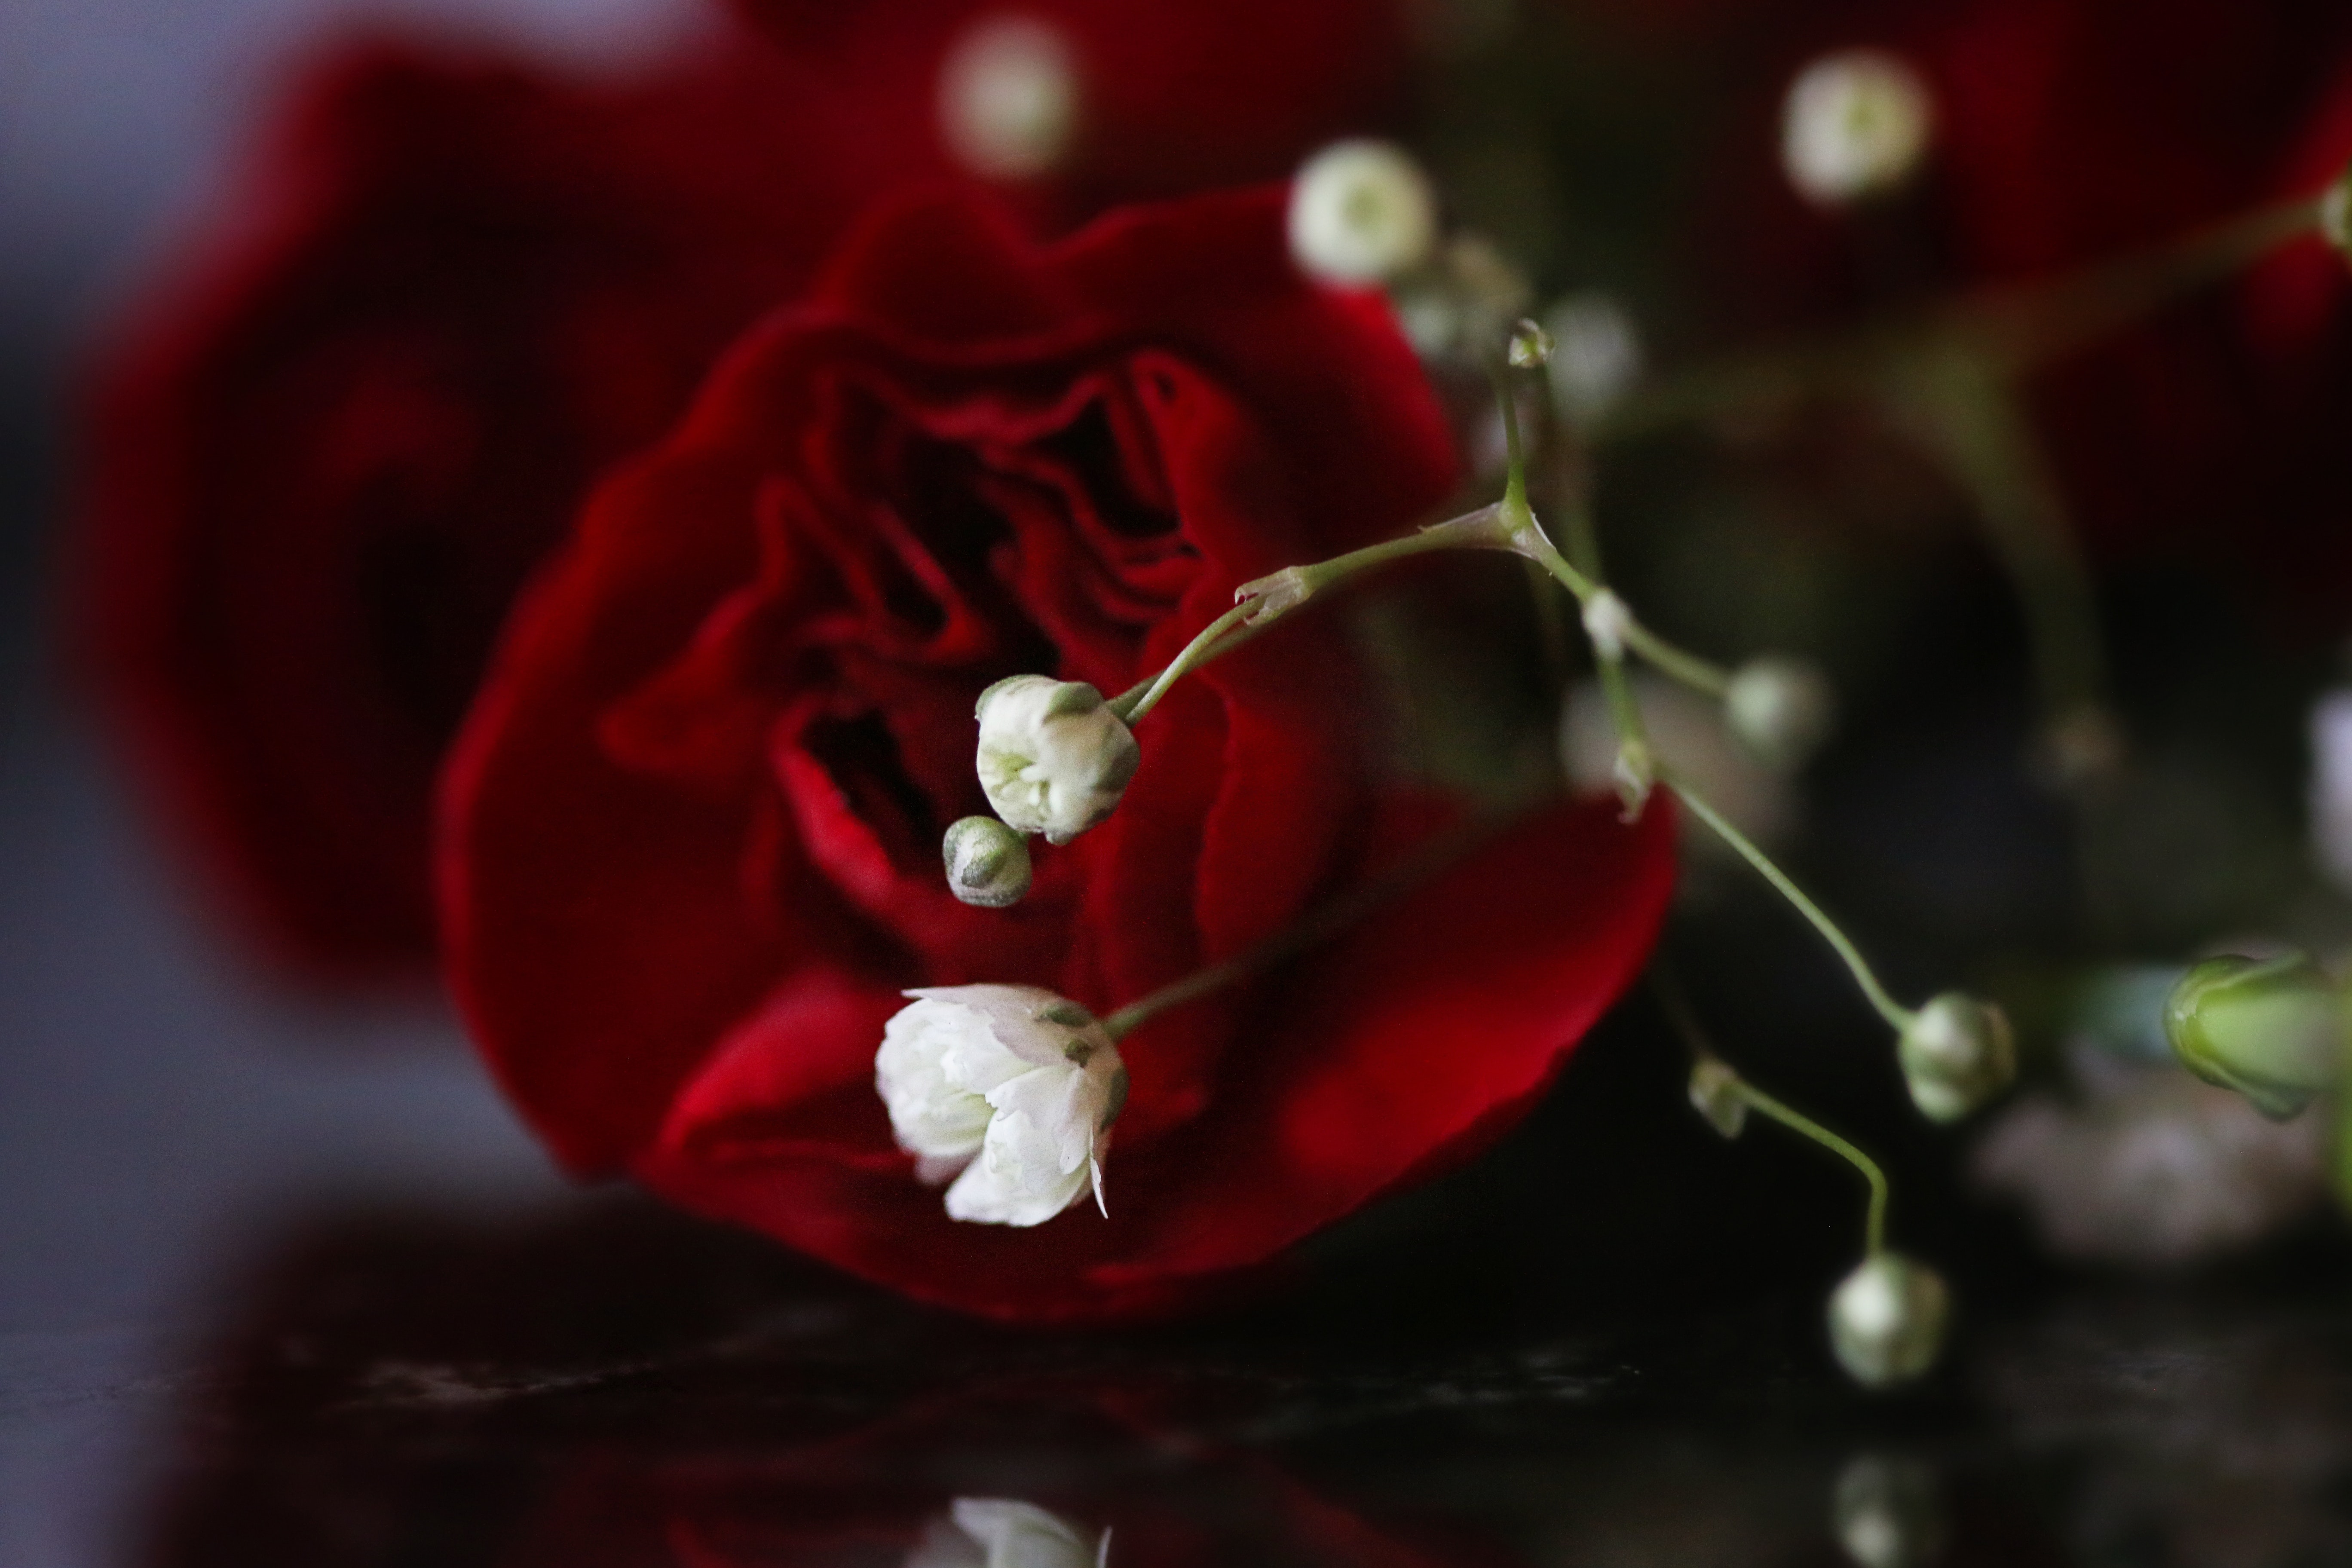
red, flower, petal, close up, macro photography, plant, photography, still life photography, garden roses, rose, still life, theaceae, camellia, rose family